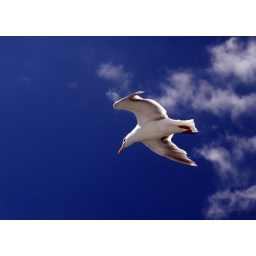
bird in the sky